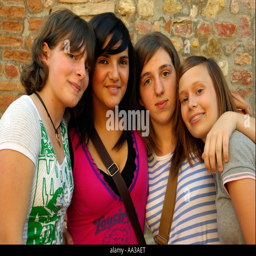
teenage girl friends happy embracing each other pose for a photo